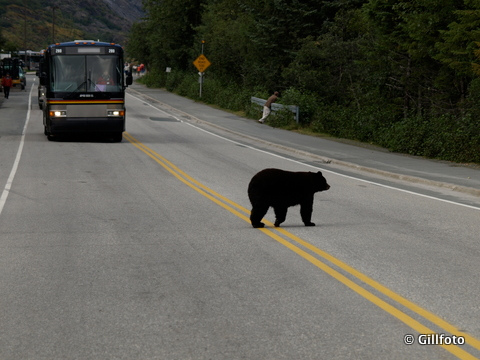
A brown bear walking across a street in front of a bus.

A bear crossing a road as a bus is travelling towards it.

A black bear crossing a road as a bus draws near.

A black bear crosses the road in front of a bus.

A black bear walking across the street while a bus comes down the road.